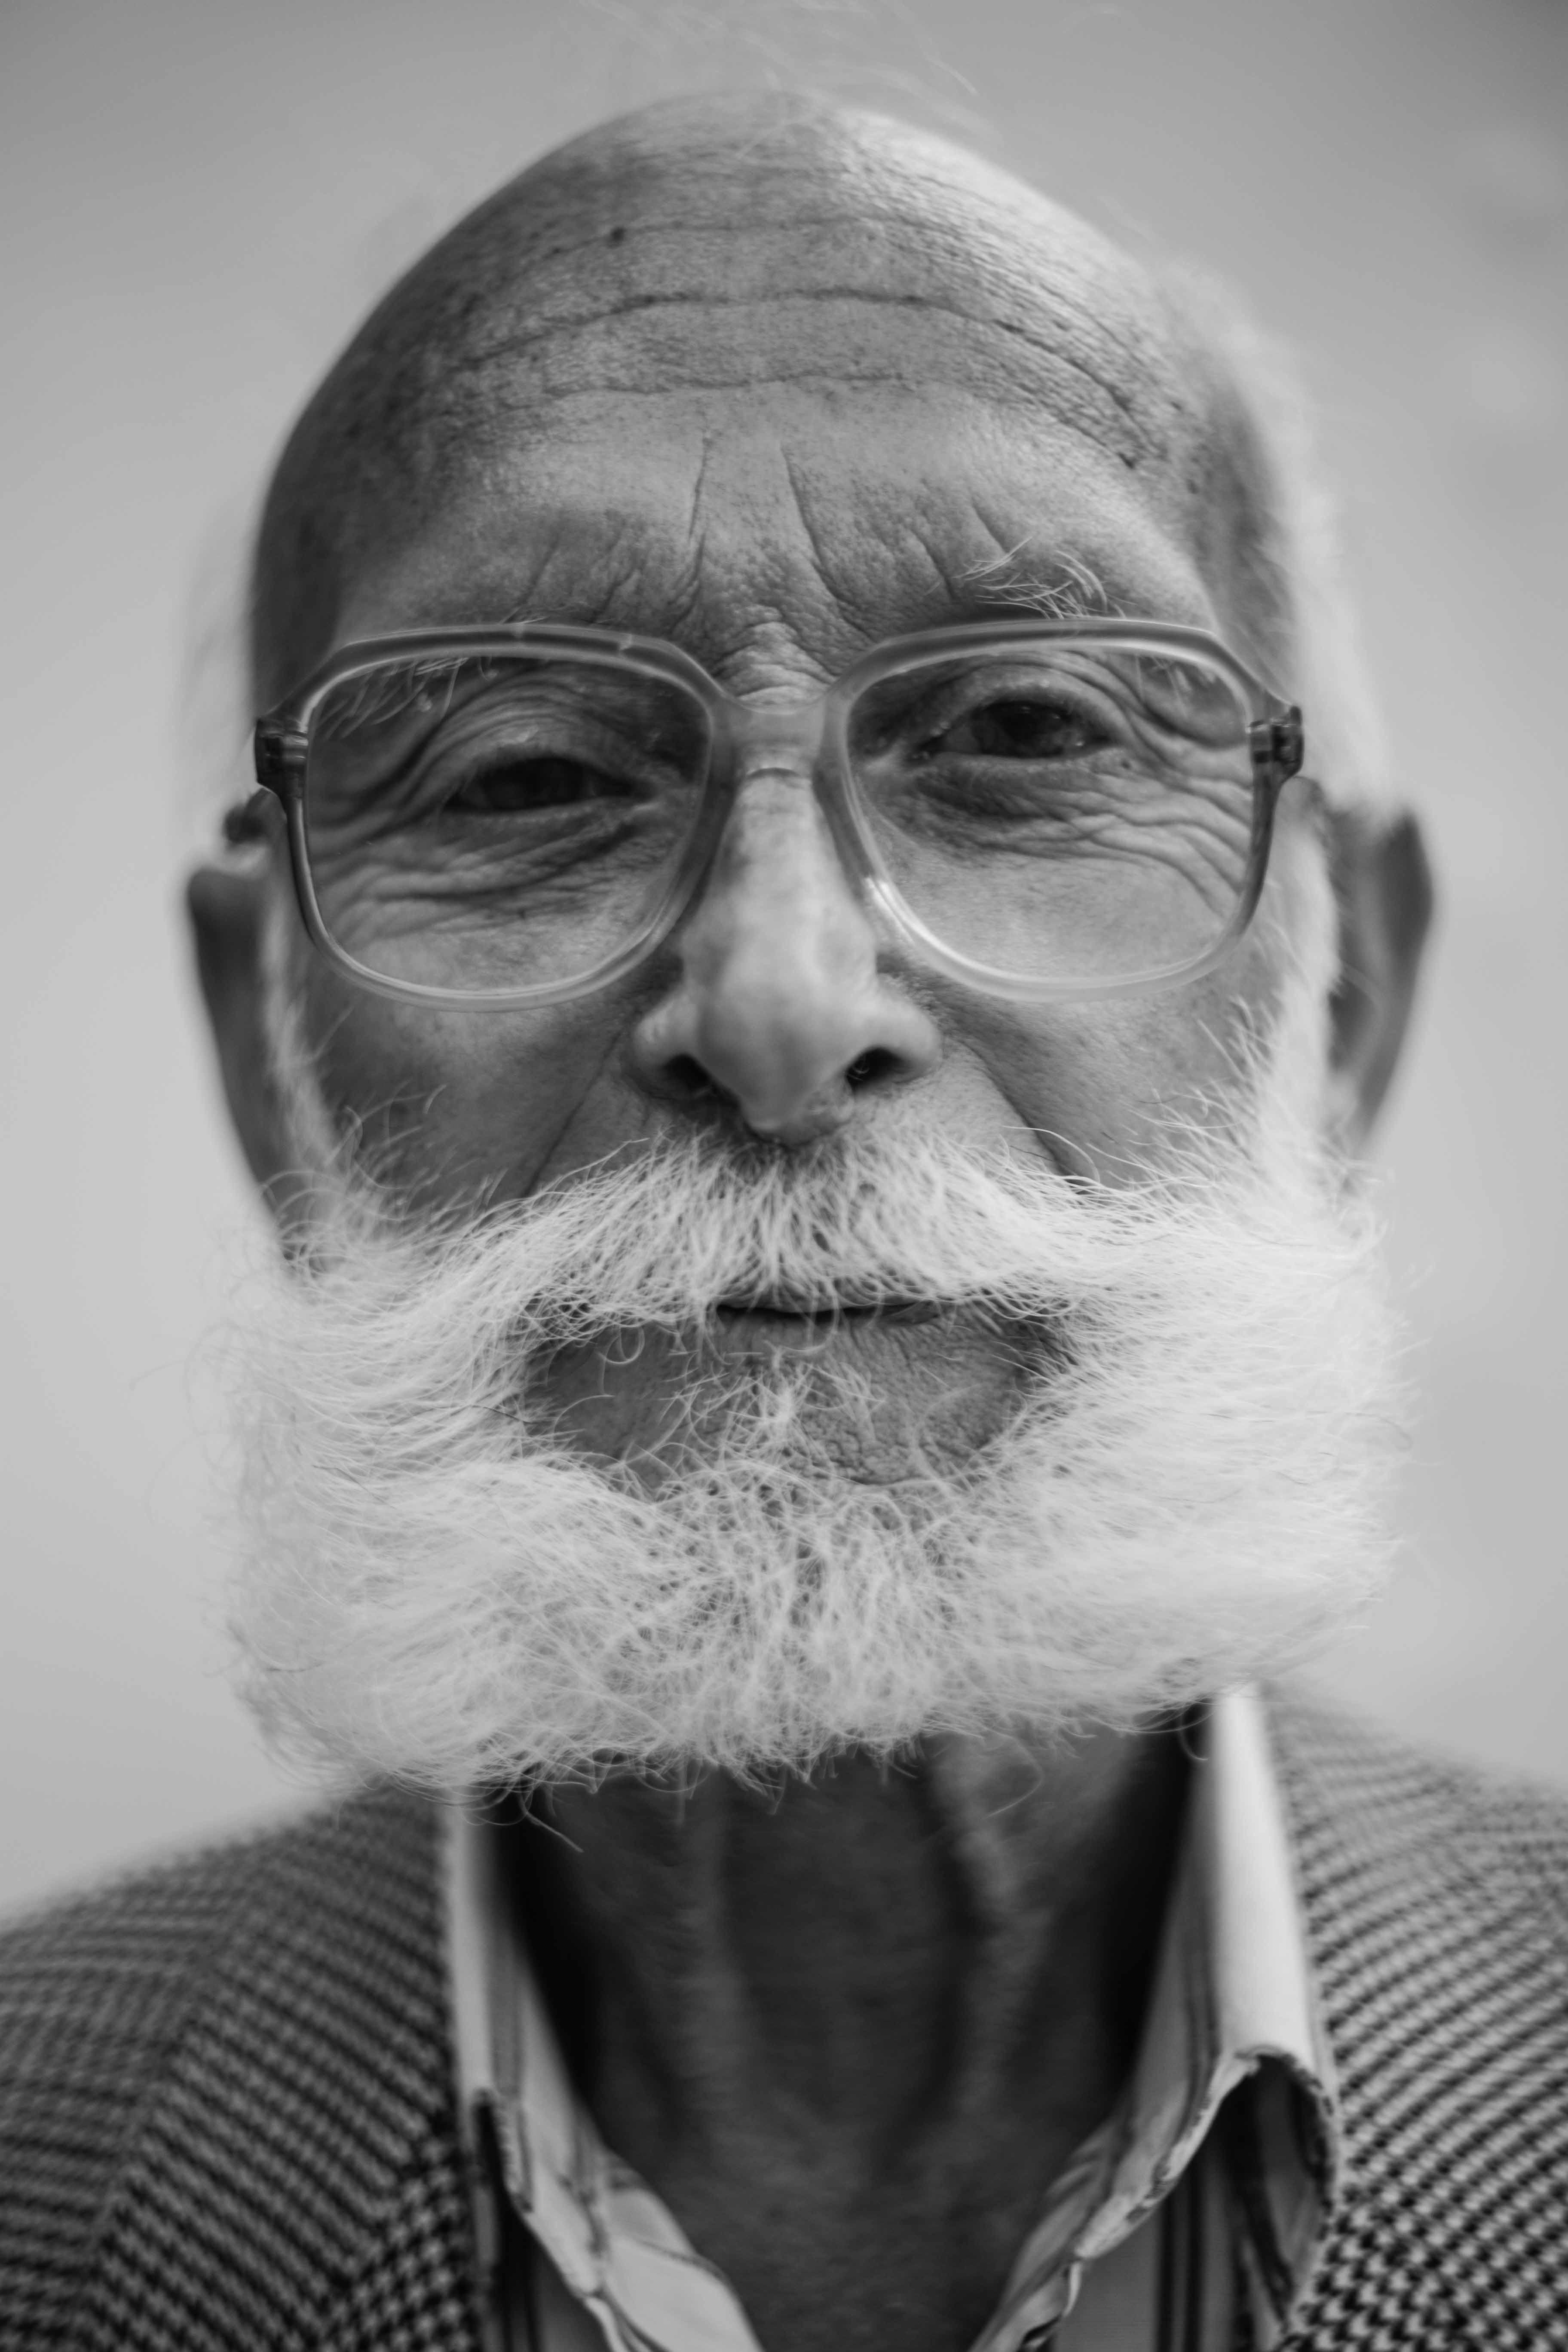
Label: Colored